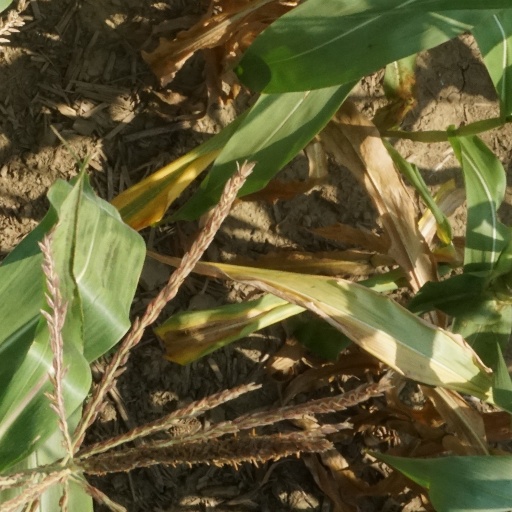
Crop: maize; corn